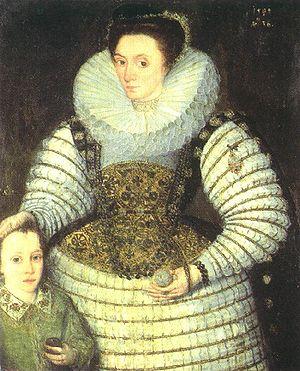
Frances Walsingham, était la seule fille de sir Francis Walsingham, le « maître-espion » de la reine Élisabeth Iʳᵉ d'Angleterre. Dame d'honneur de la reine Élisabeth, elle a épousé Philip Sidney en 1583, qui est décédé trois ans plus tard en 1586. En 1590, le père de Frances est aussi décédé et elle est restée avec une annuité de seulement 300 £.